2015 Stanley Cup Final

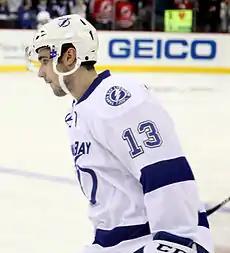
Cédric Paquette scored the game-winning goal in Game 3.

Jason Garrison's power play goal at 8:49 of the third period proved to be the difference in Tampa Bay's victory in Game 2. Lightning starting goaltender Ben Bishop had left the game moments earlier for reasons that were undisclosed at the time, but was later revealed to be a torn groin. He was replaced with Andrei Vasilevskiy who was credited with his first playoff victory. He also became the first goalie to win a Stanley Cup Final game in relief of an injured starter since Lester Patrick helped the New York Rangers defeat the Montreal Maroons in overtime of Game 2 of the 1928 Stanley Cup Final, 2–1.